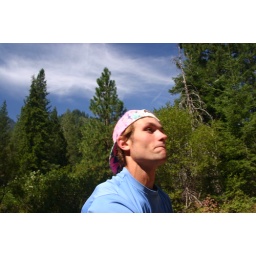
Action Andrew in his pink hat